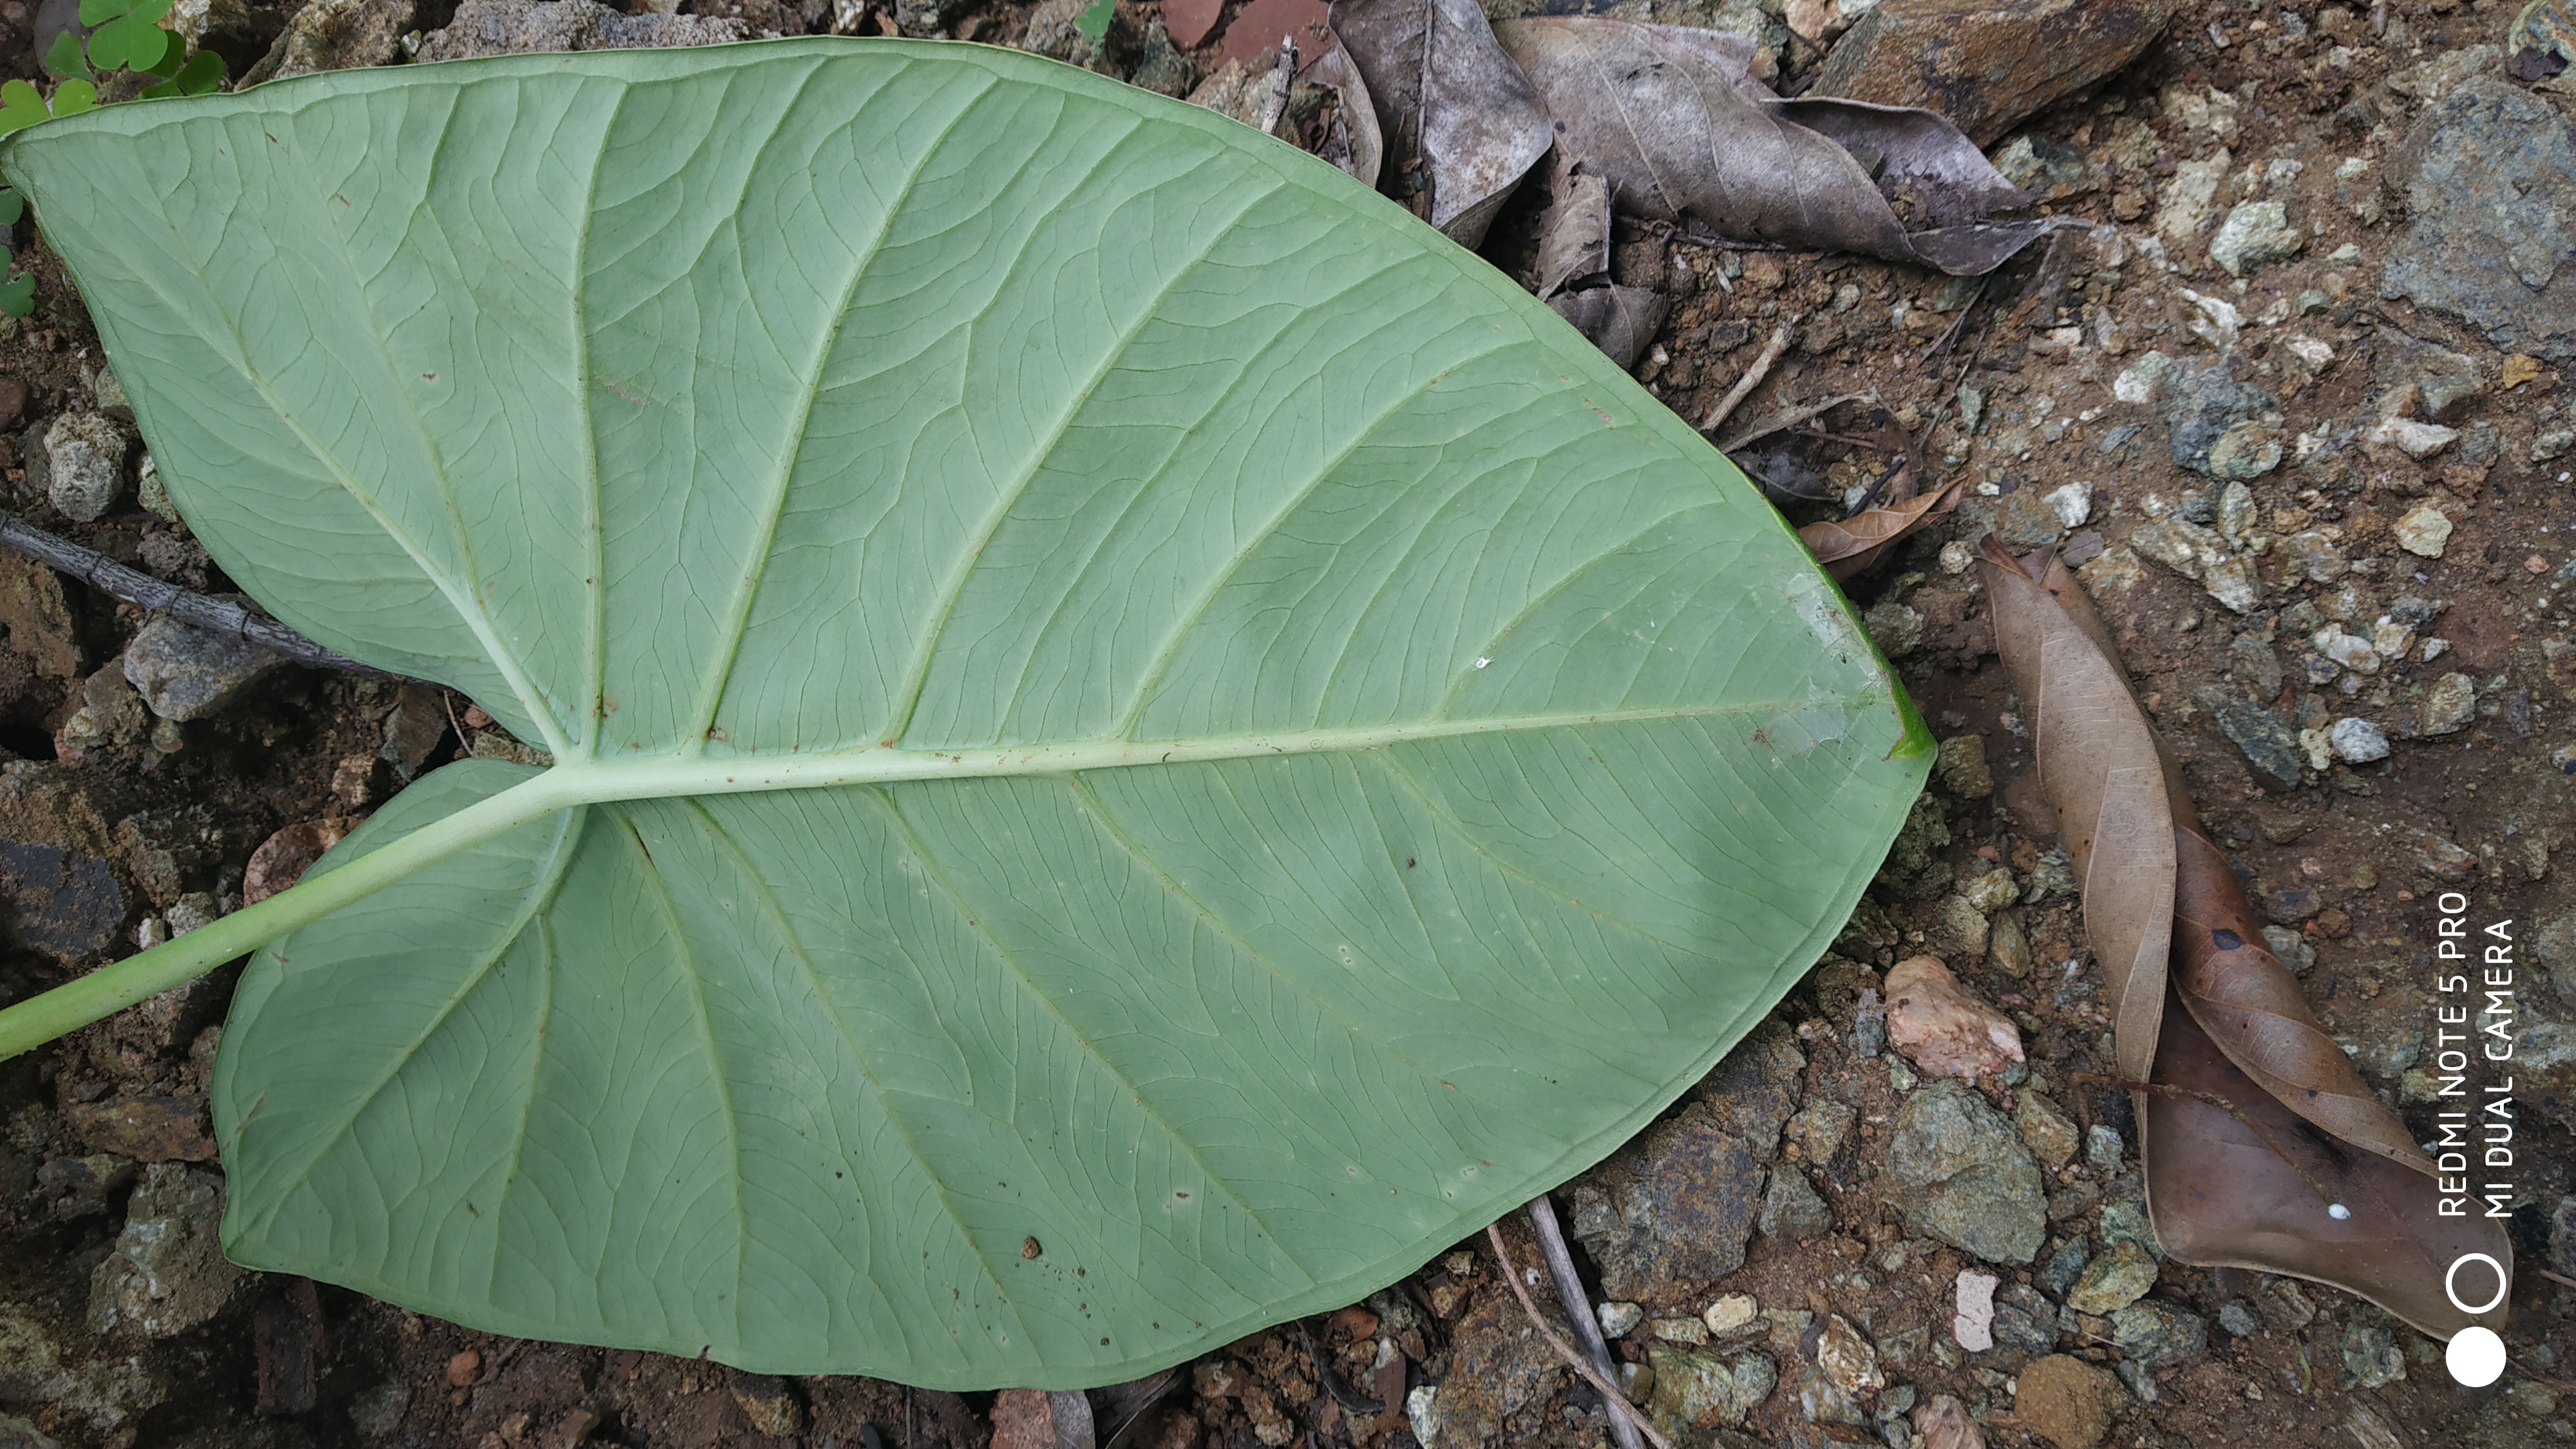
Plant: Taro